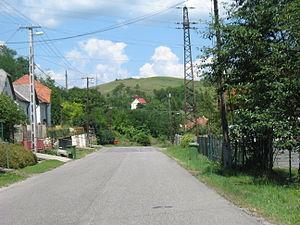
Bekölce est un village et une commune du comitat de Heves en Hongrie.